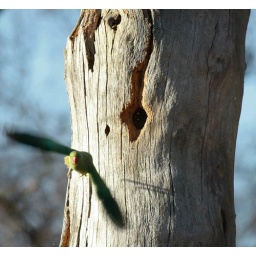
Parakeet building a nest in a dead tree